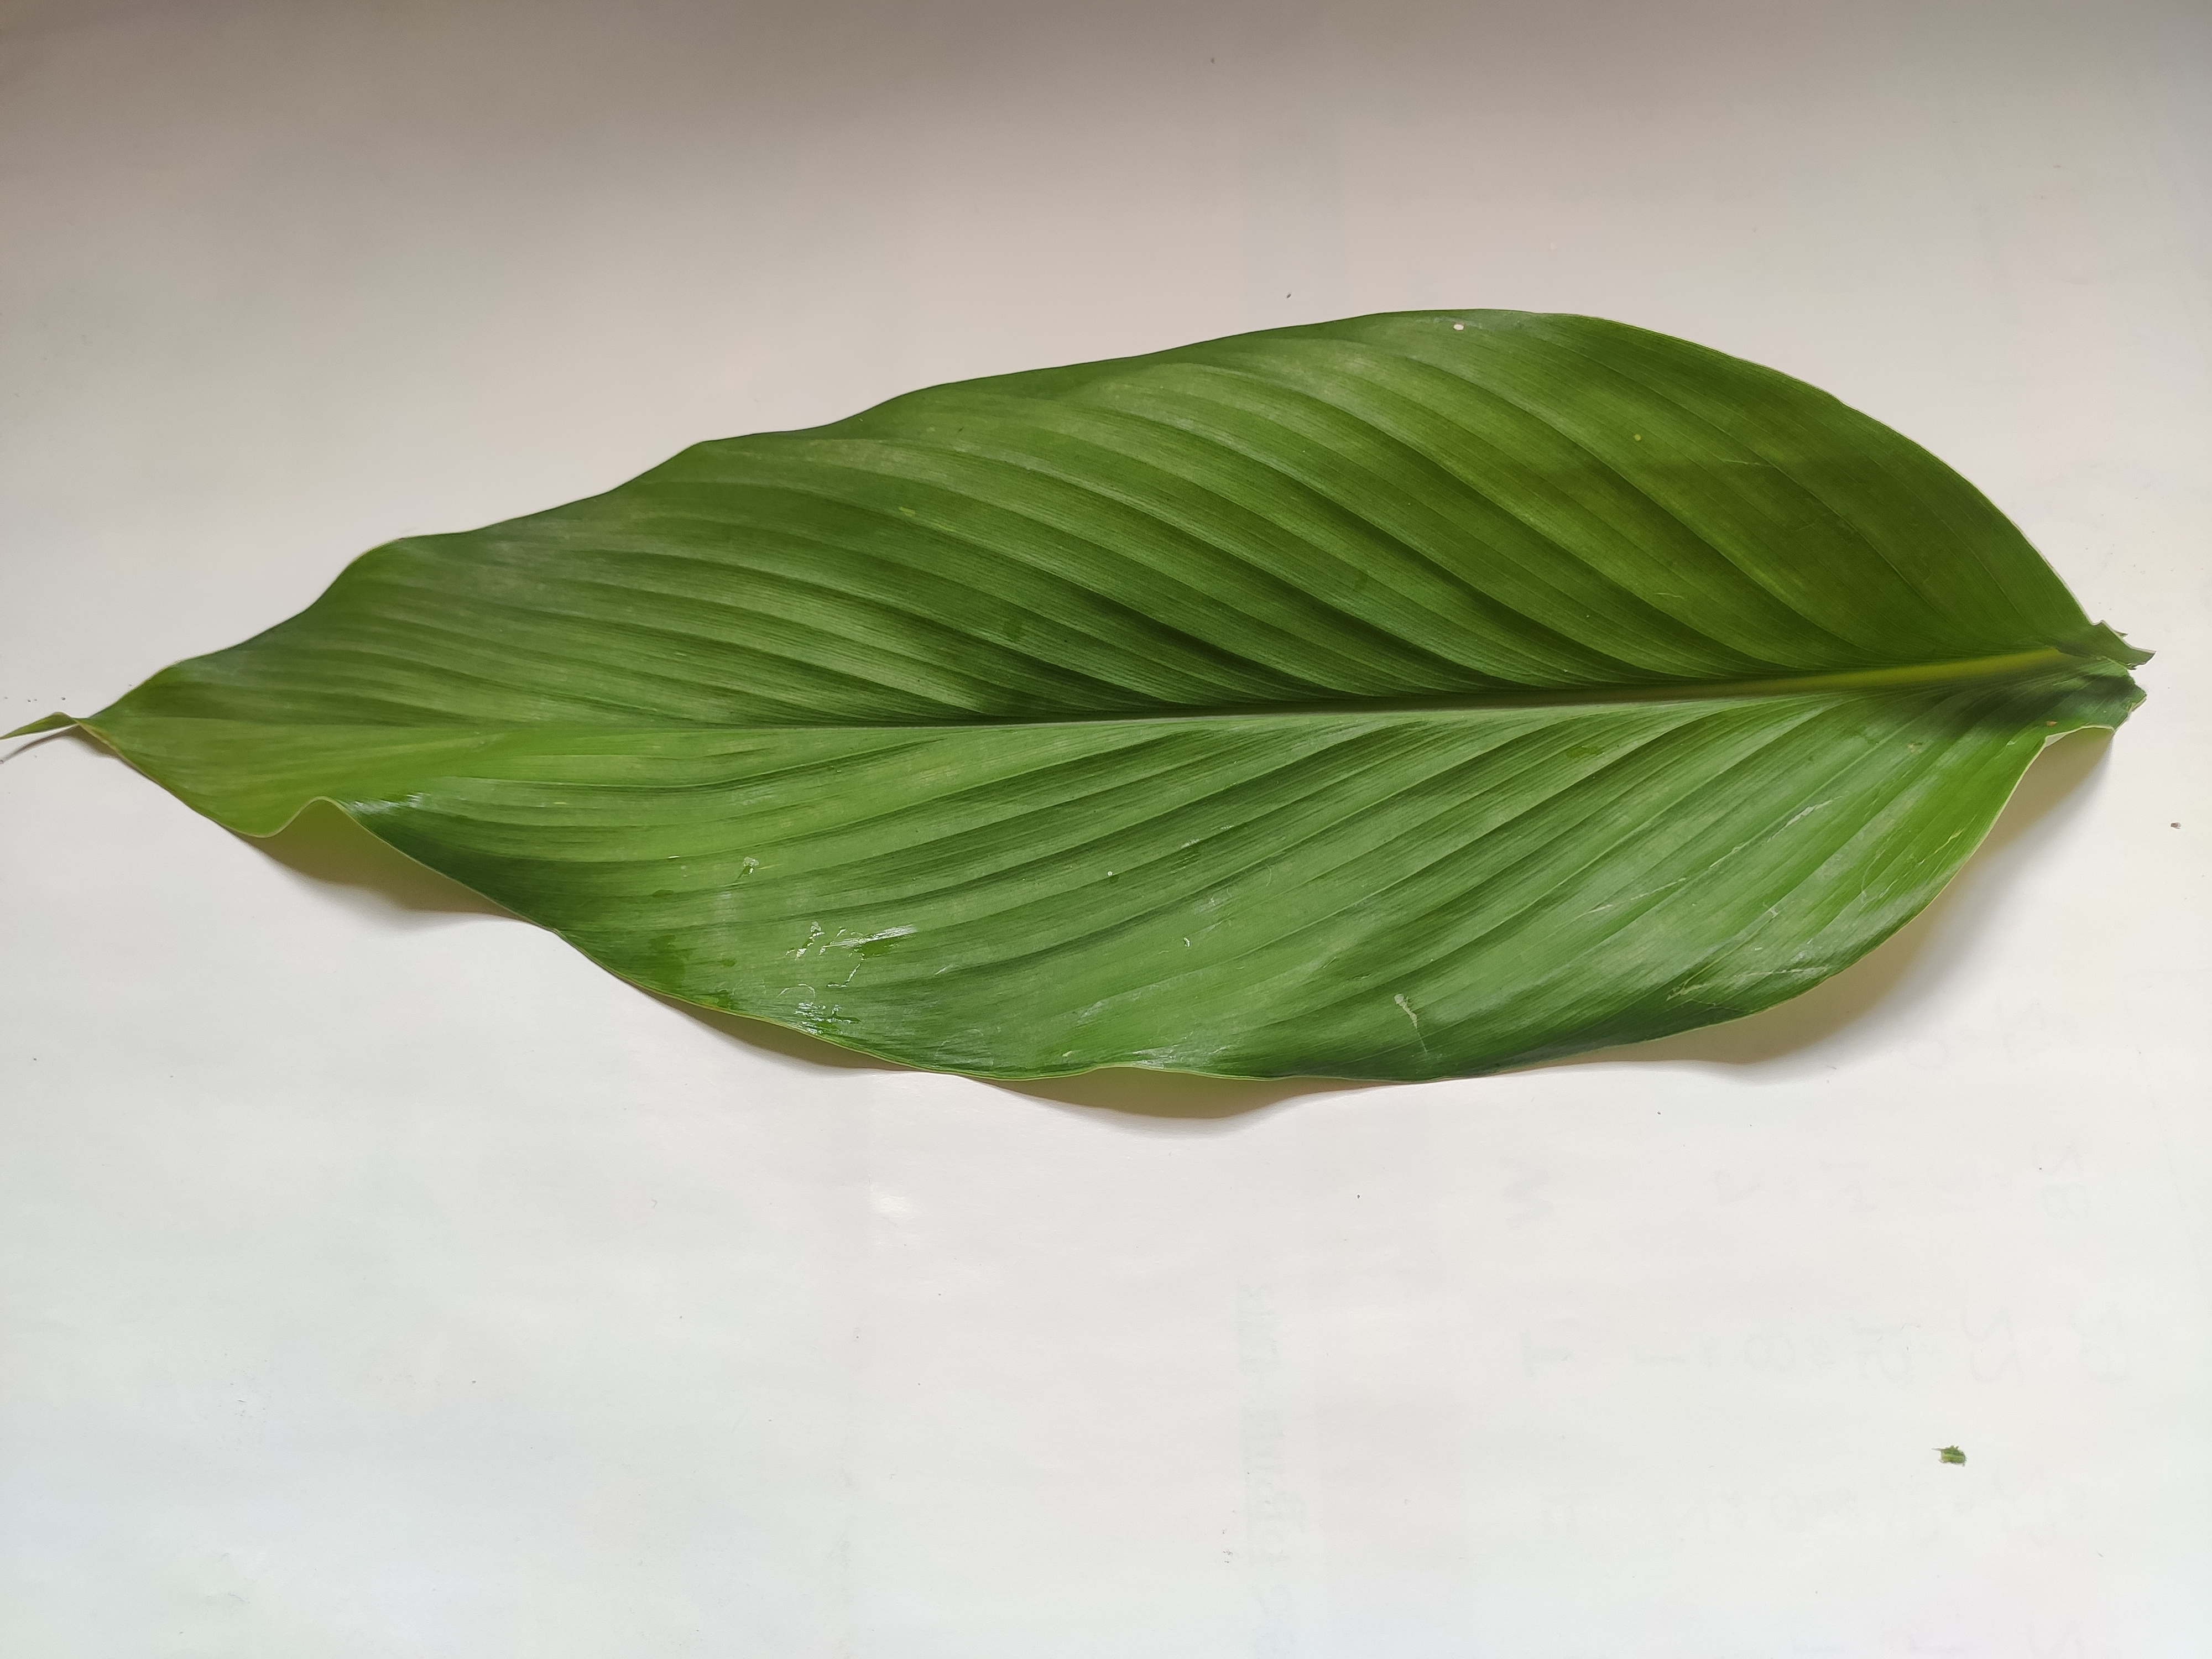
Label: Healthy_Leaf